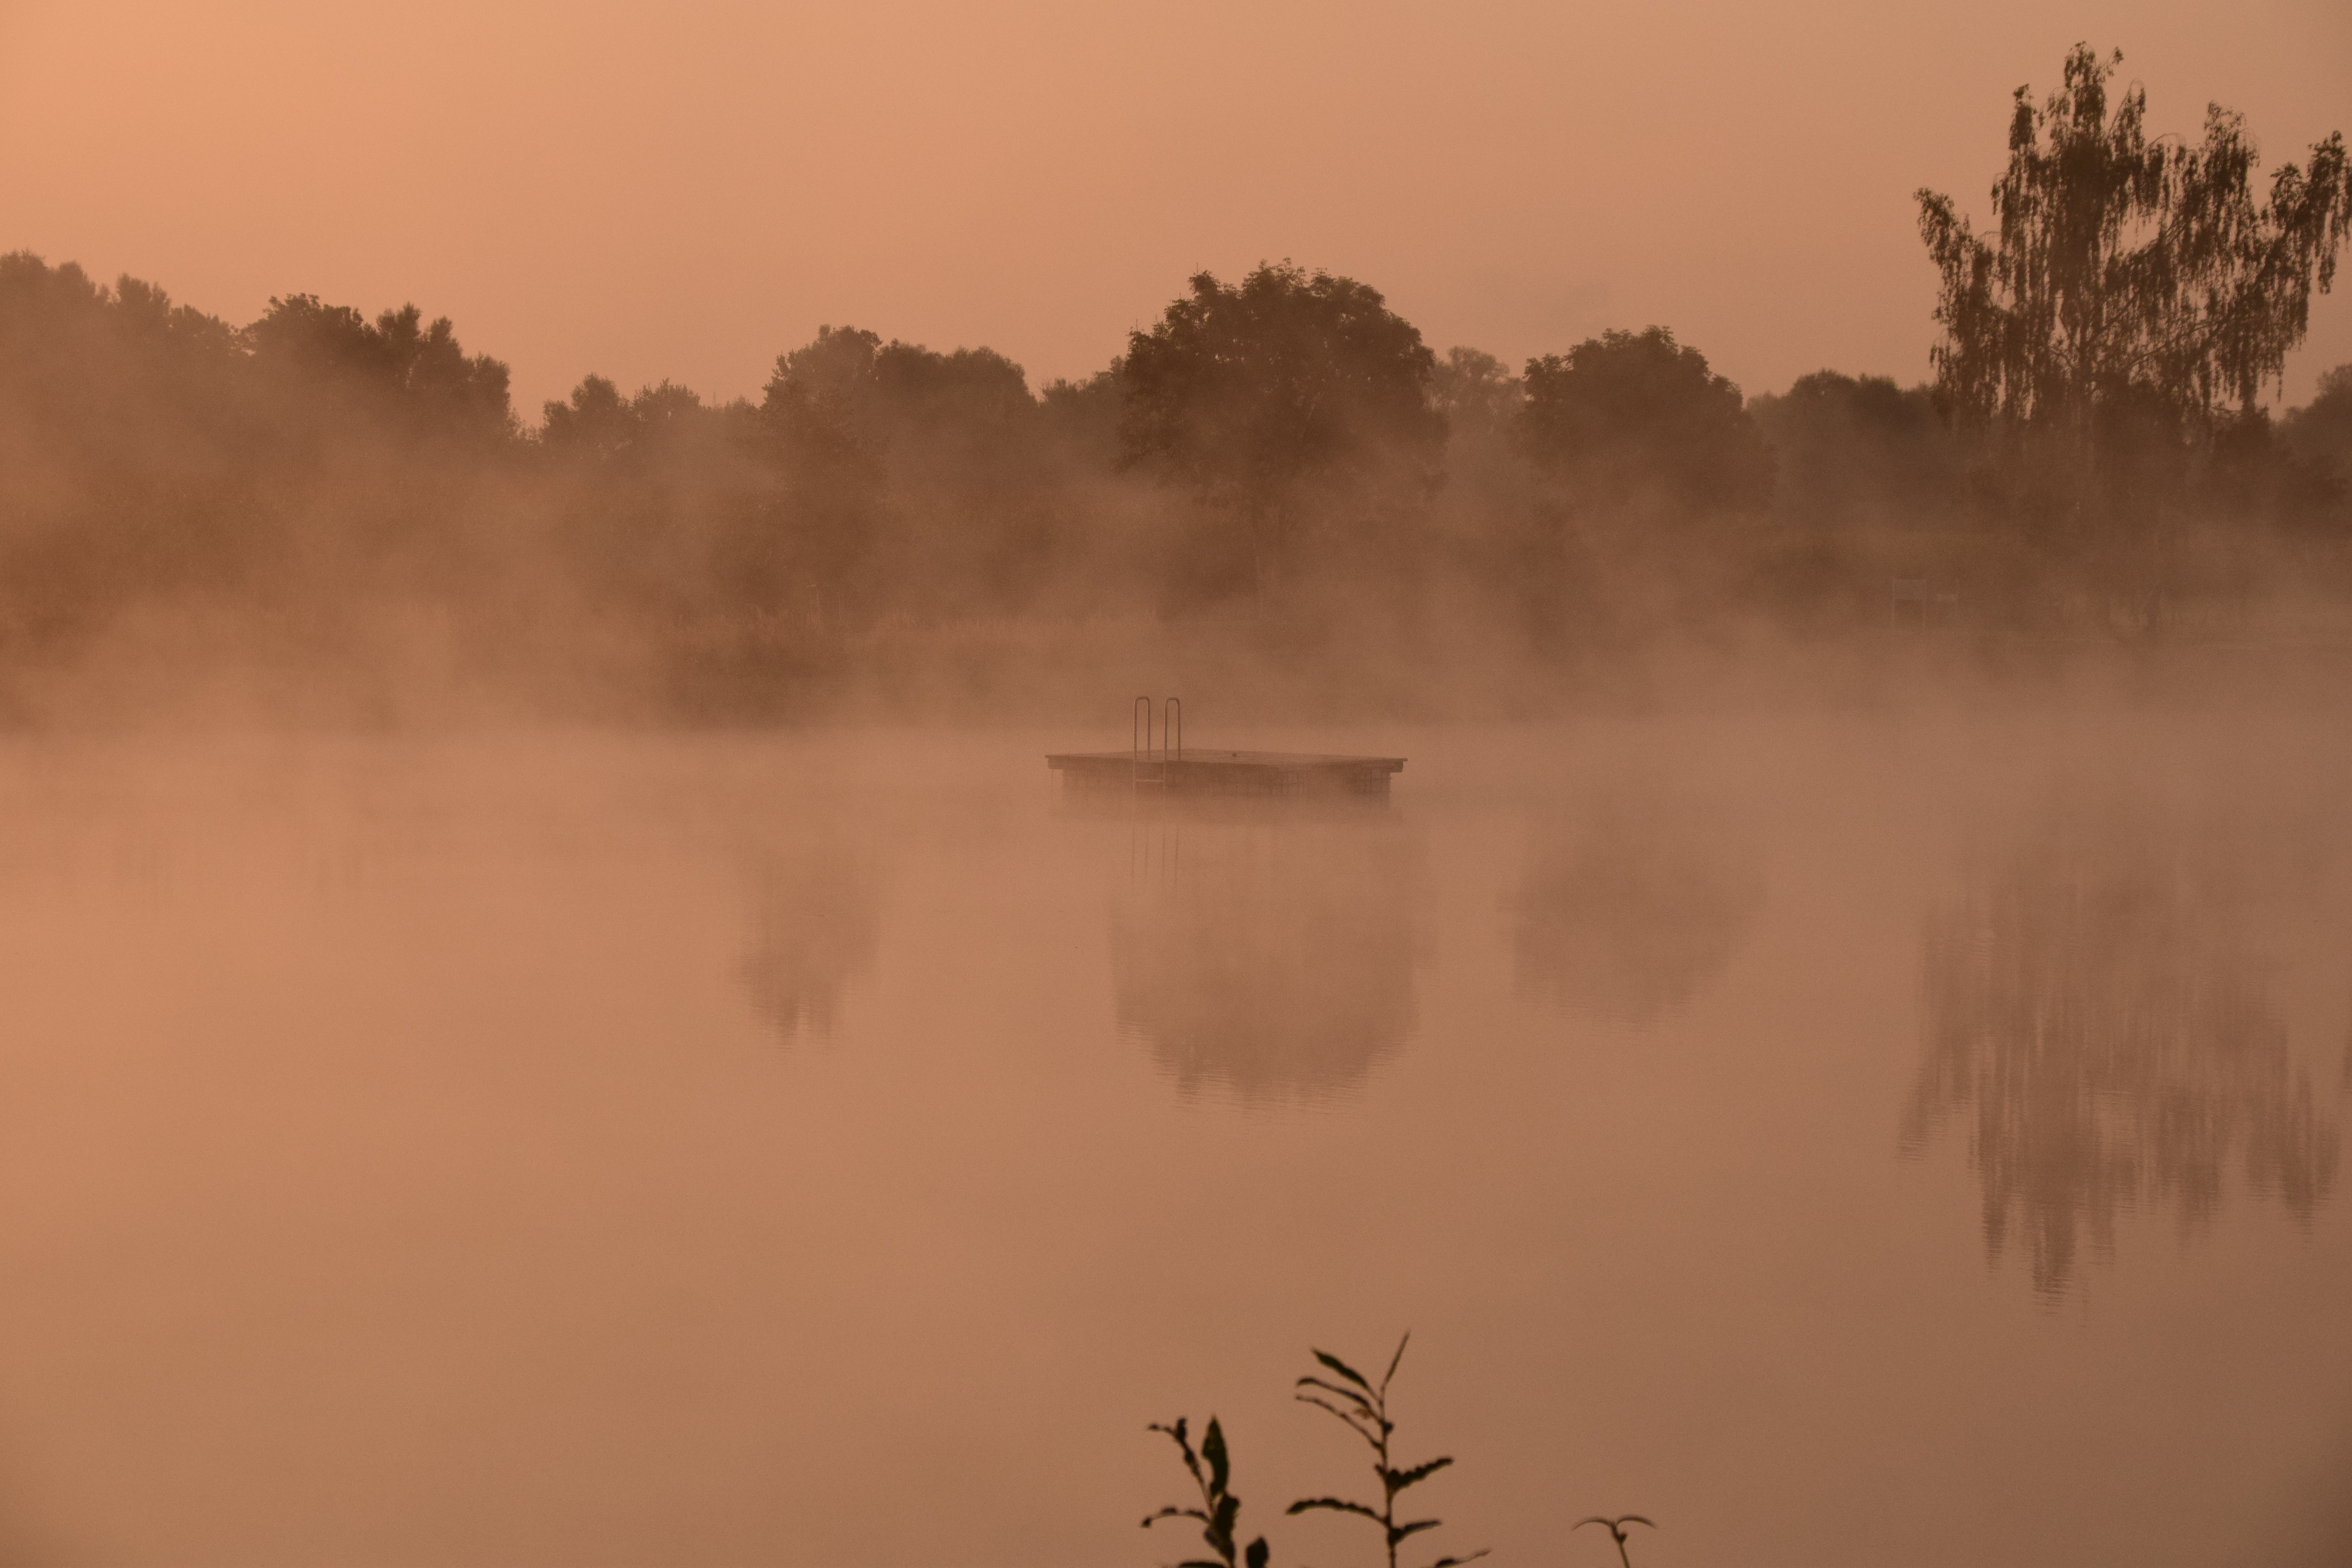
nature, light, sky, sun, fog, sunrise, sunset, mist, morning, lake, dawn, web, reflection, weather, haze, island, romantic, trees, skies, beautiful, mood, melancholy, mirroring, mourning, farewell, raft, morgenrot, atmospheric phenomenon